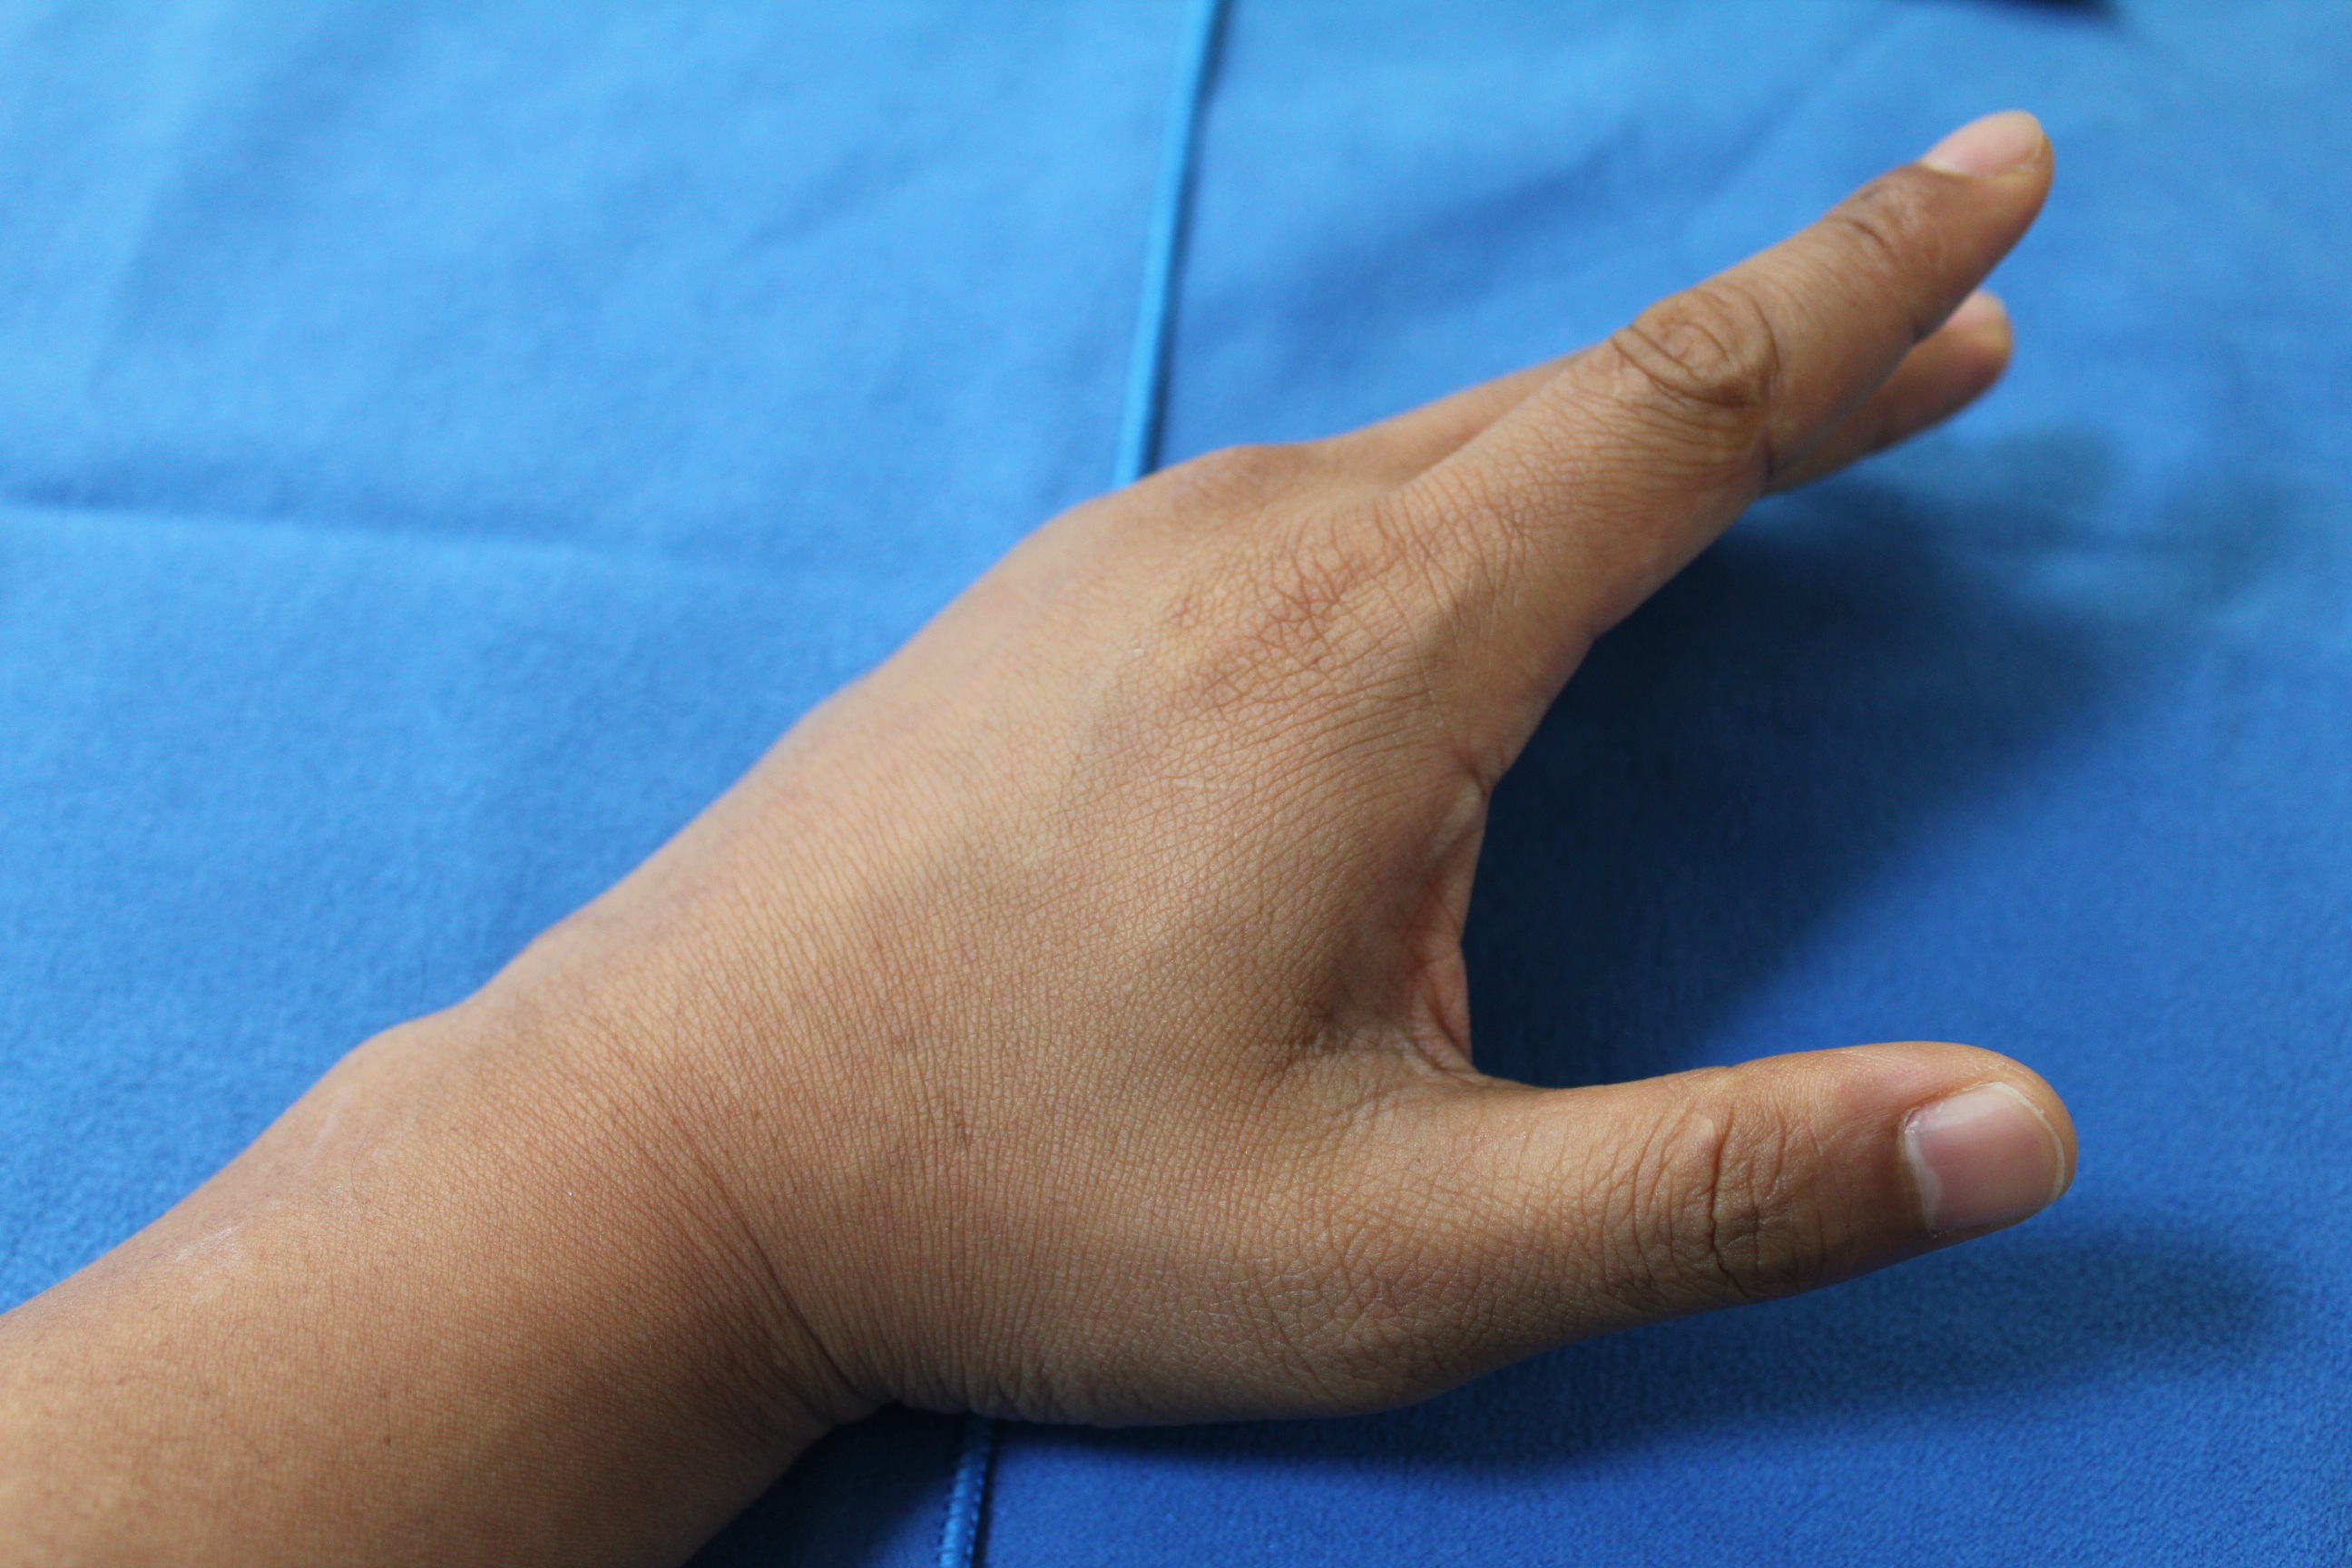
hand, man, leg, finger, arm, human body, thumb, sense, the index constructed